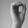
ASL letter: O